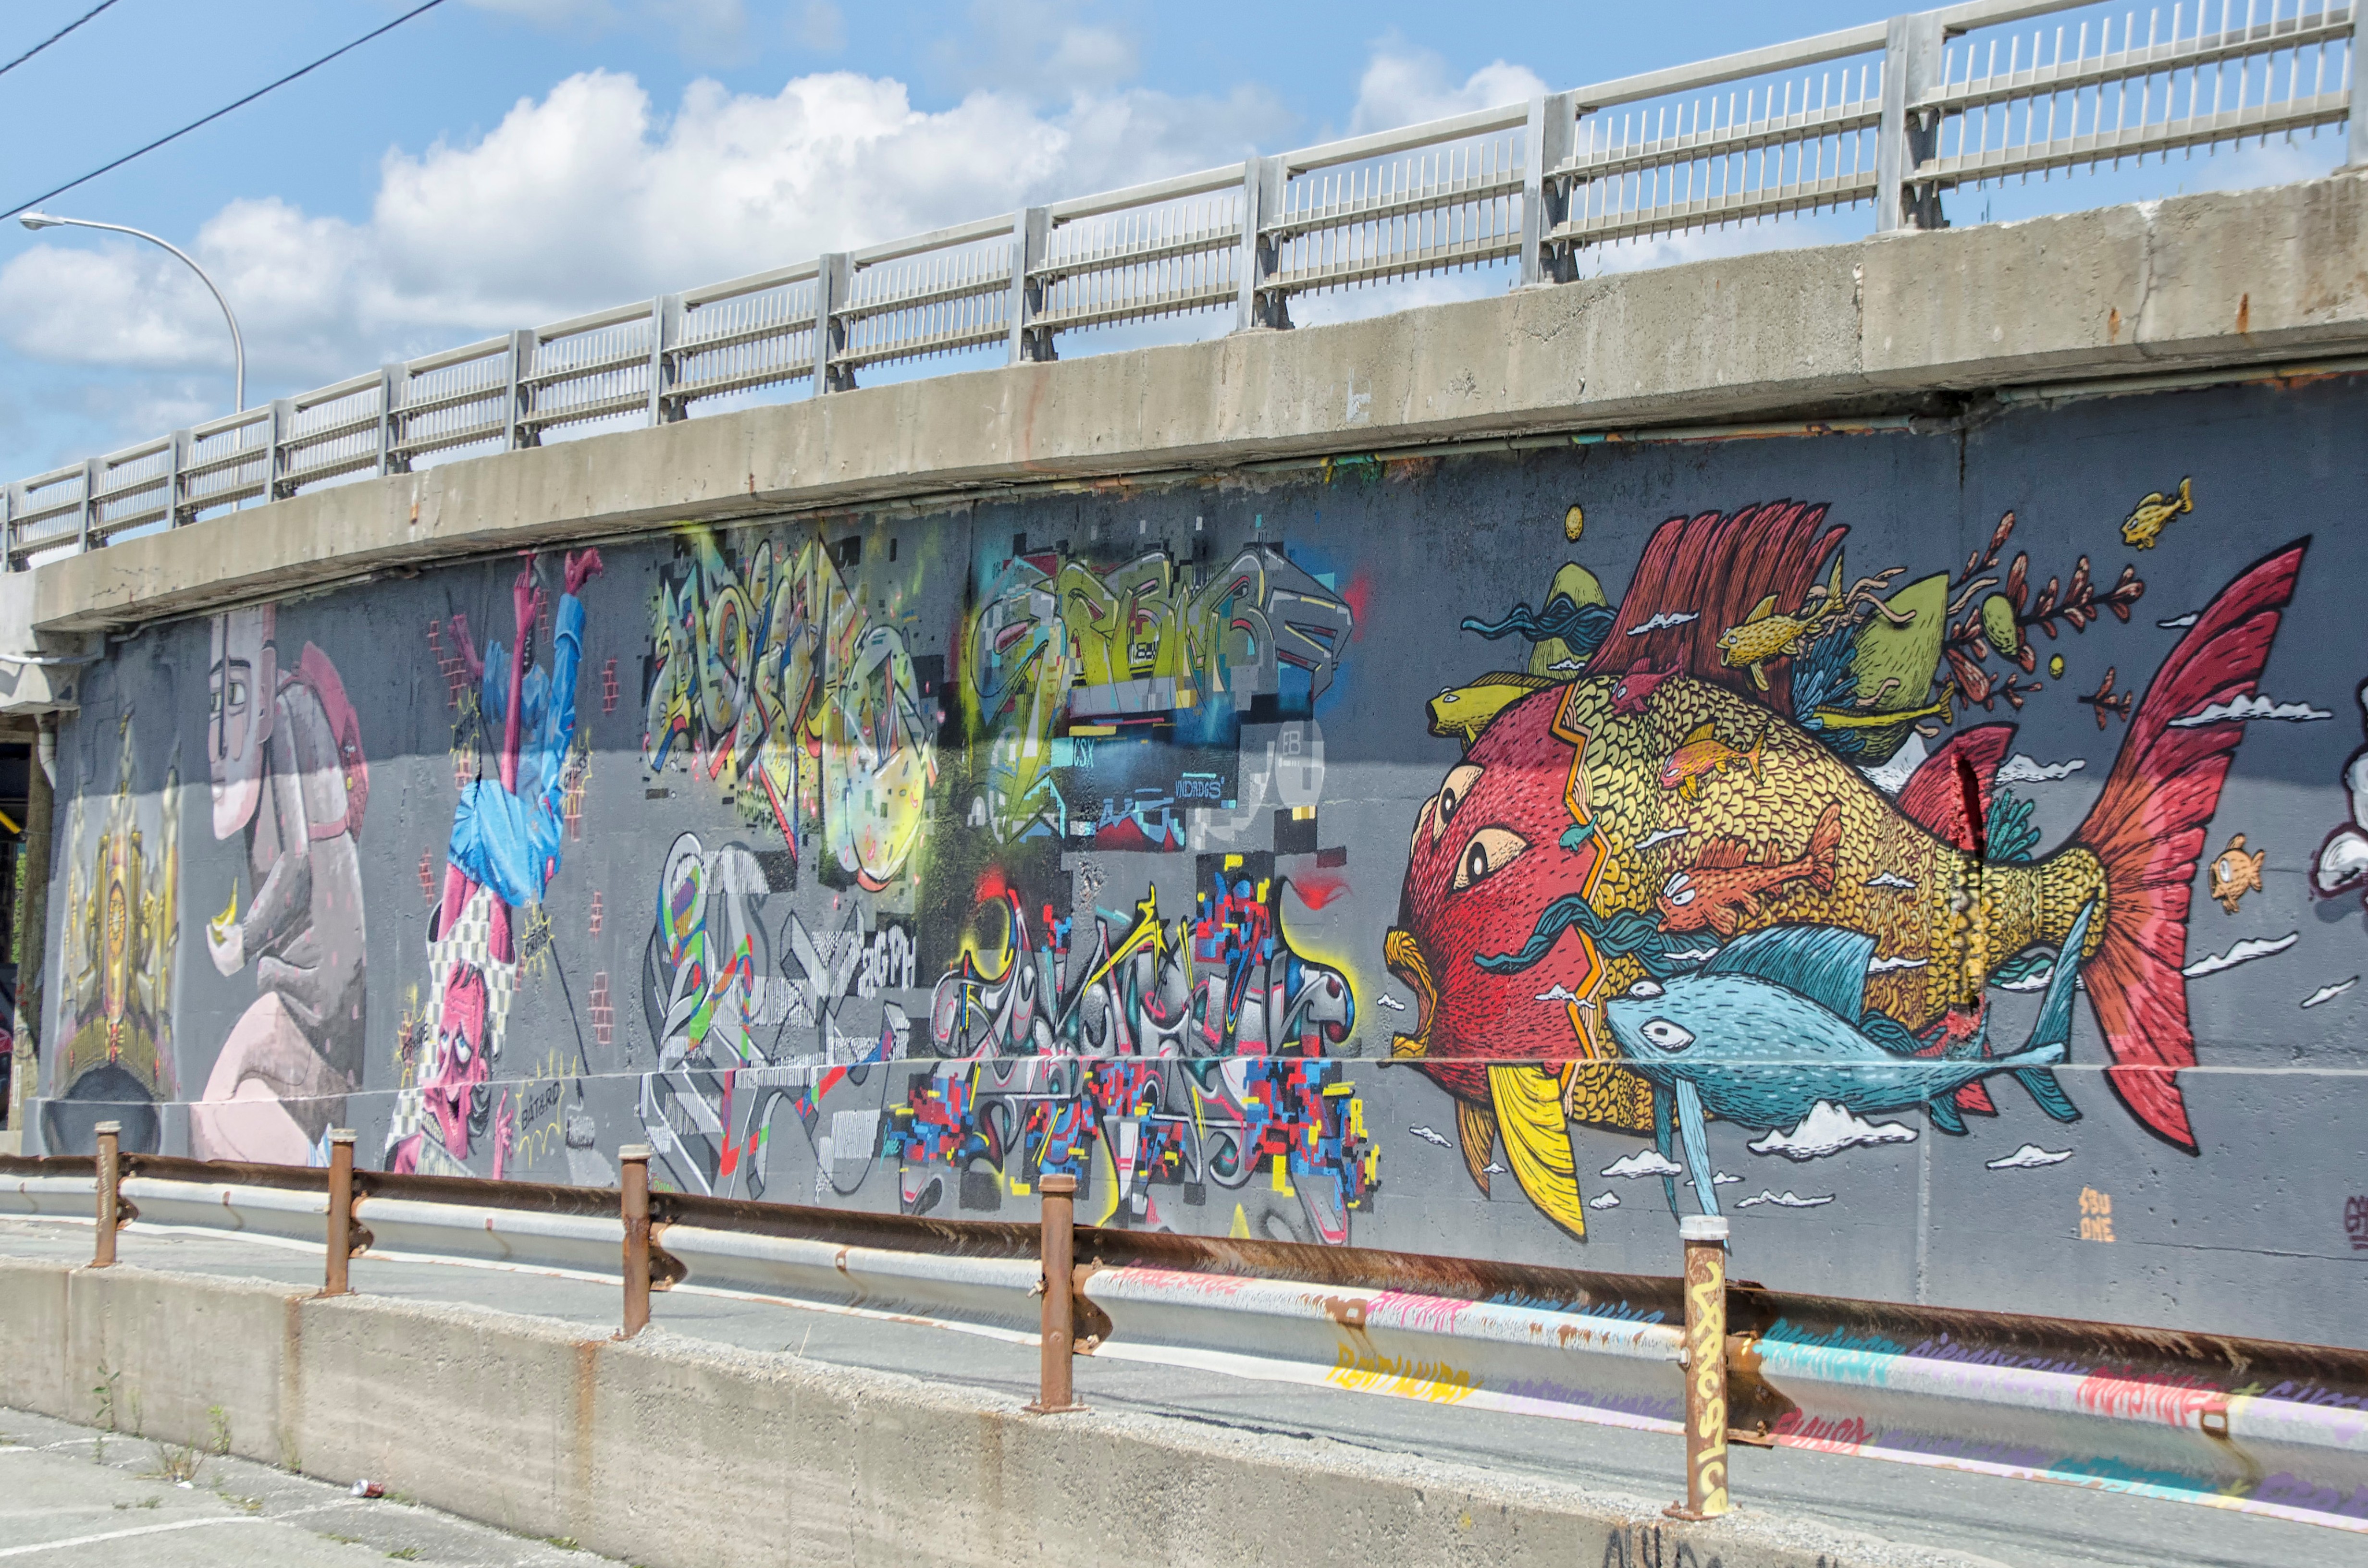
street, wall, graffiti, street art, art, canada, mural, quebec, sherbrooke, neighbourhood, urban area